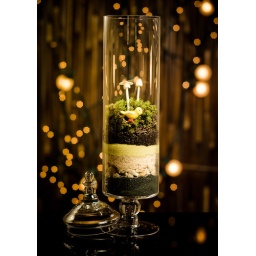
duck under glass